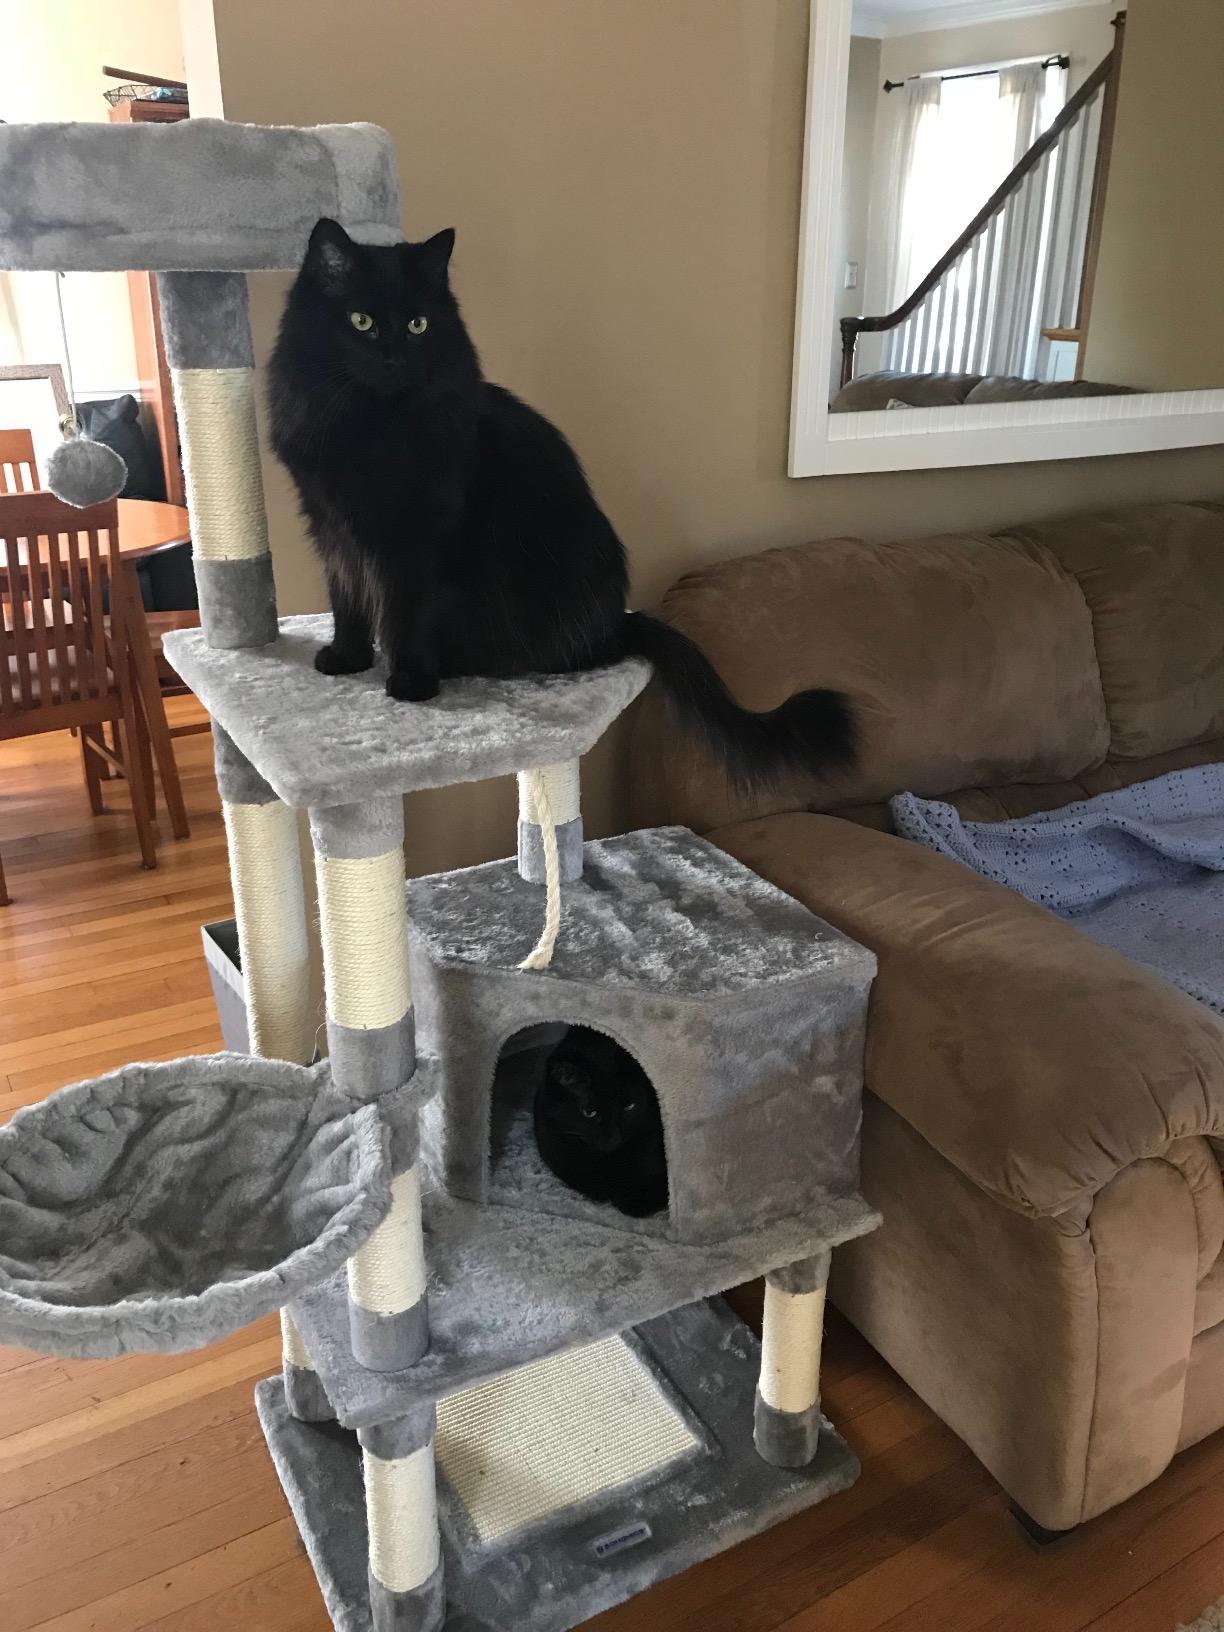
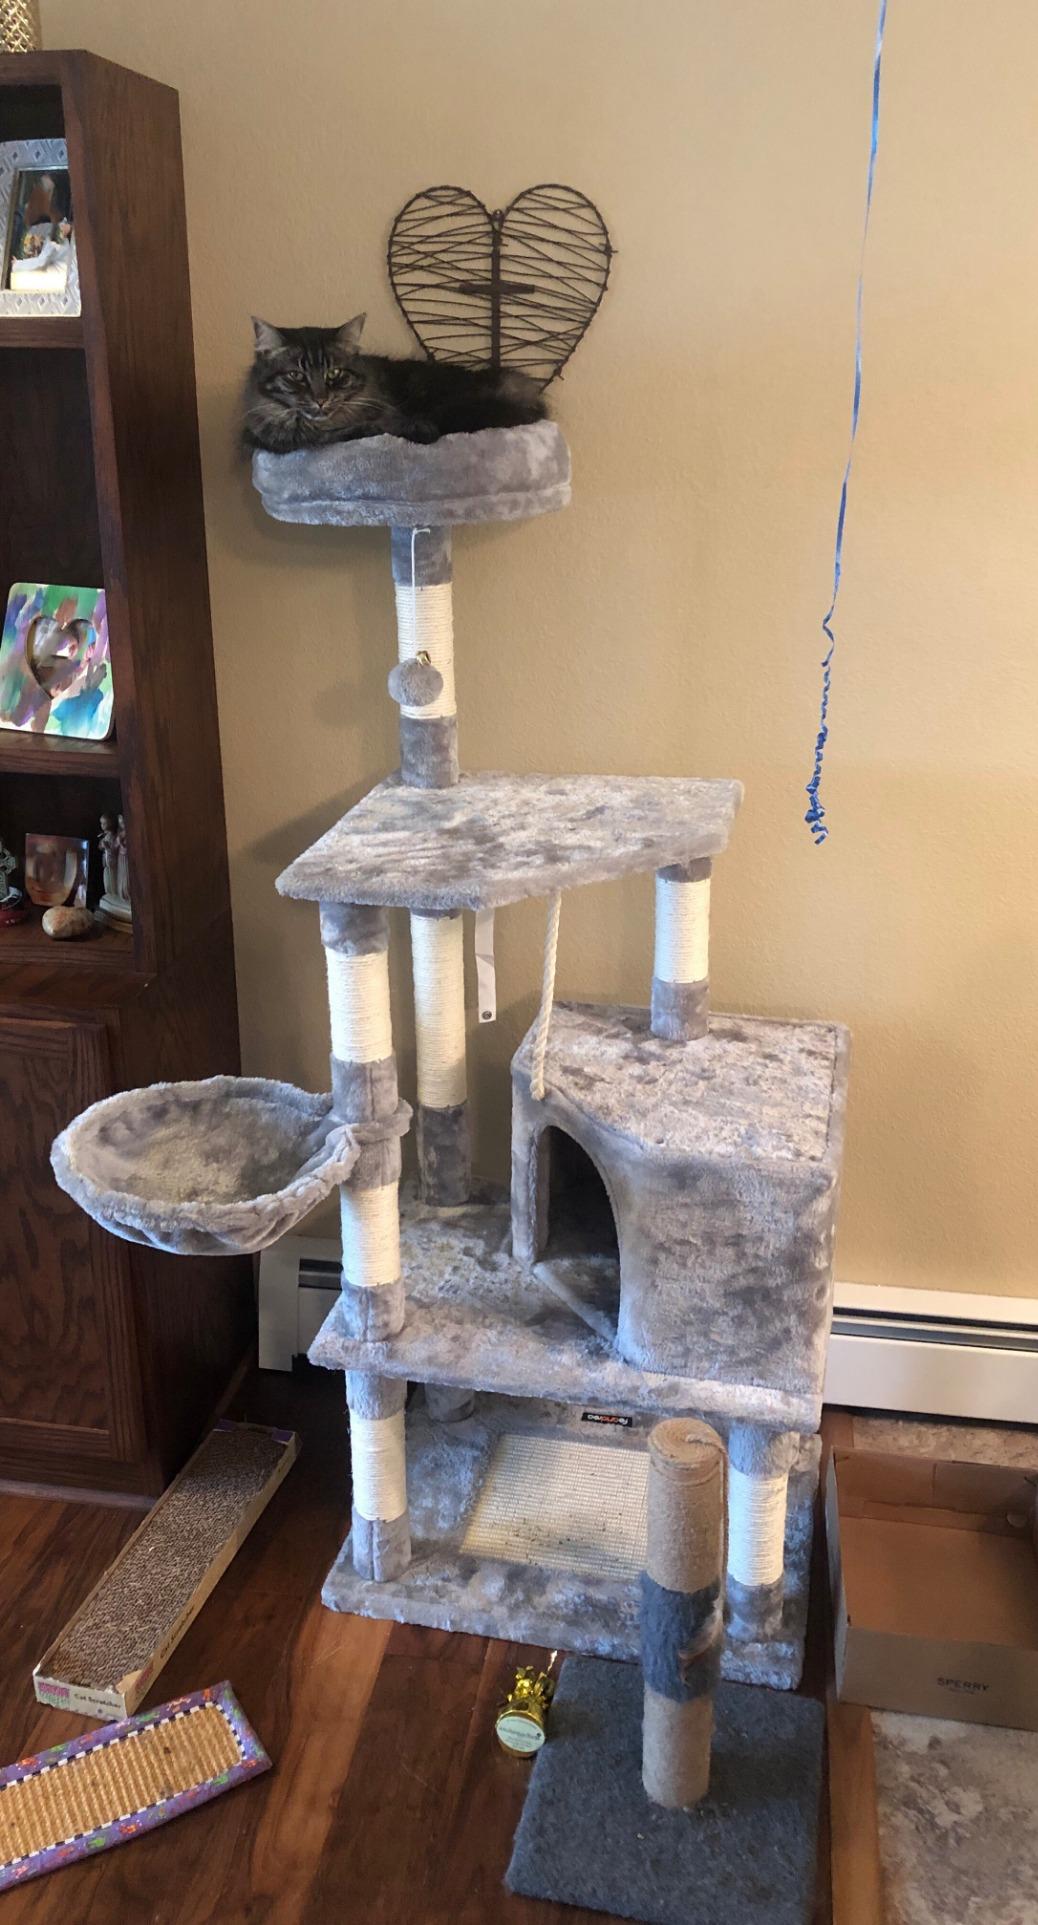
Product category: items_cat tree
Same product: yes